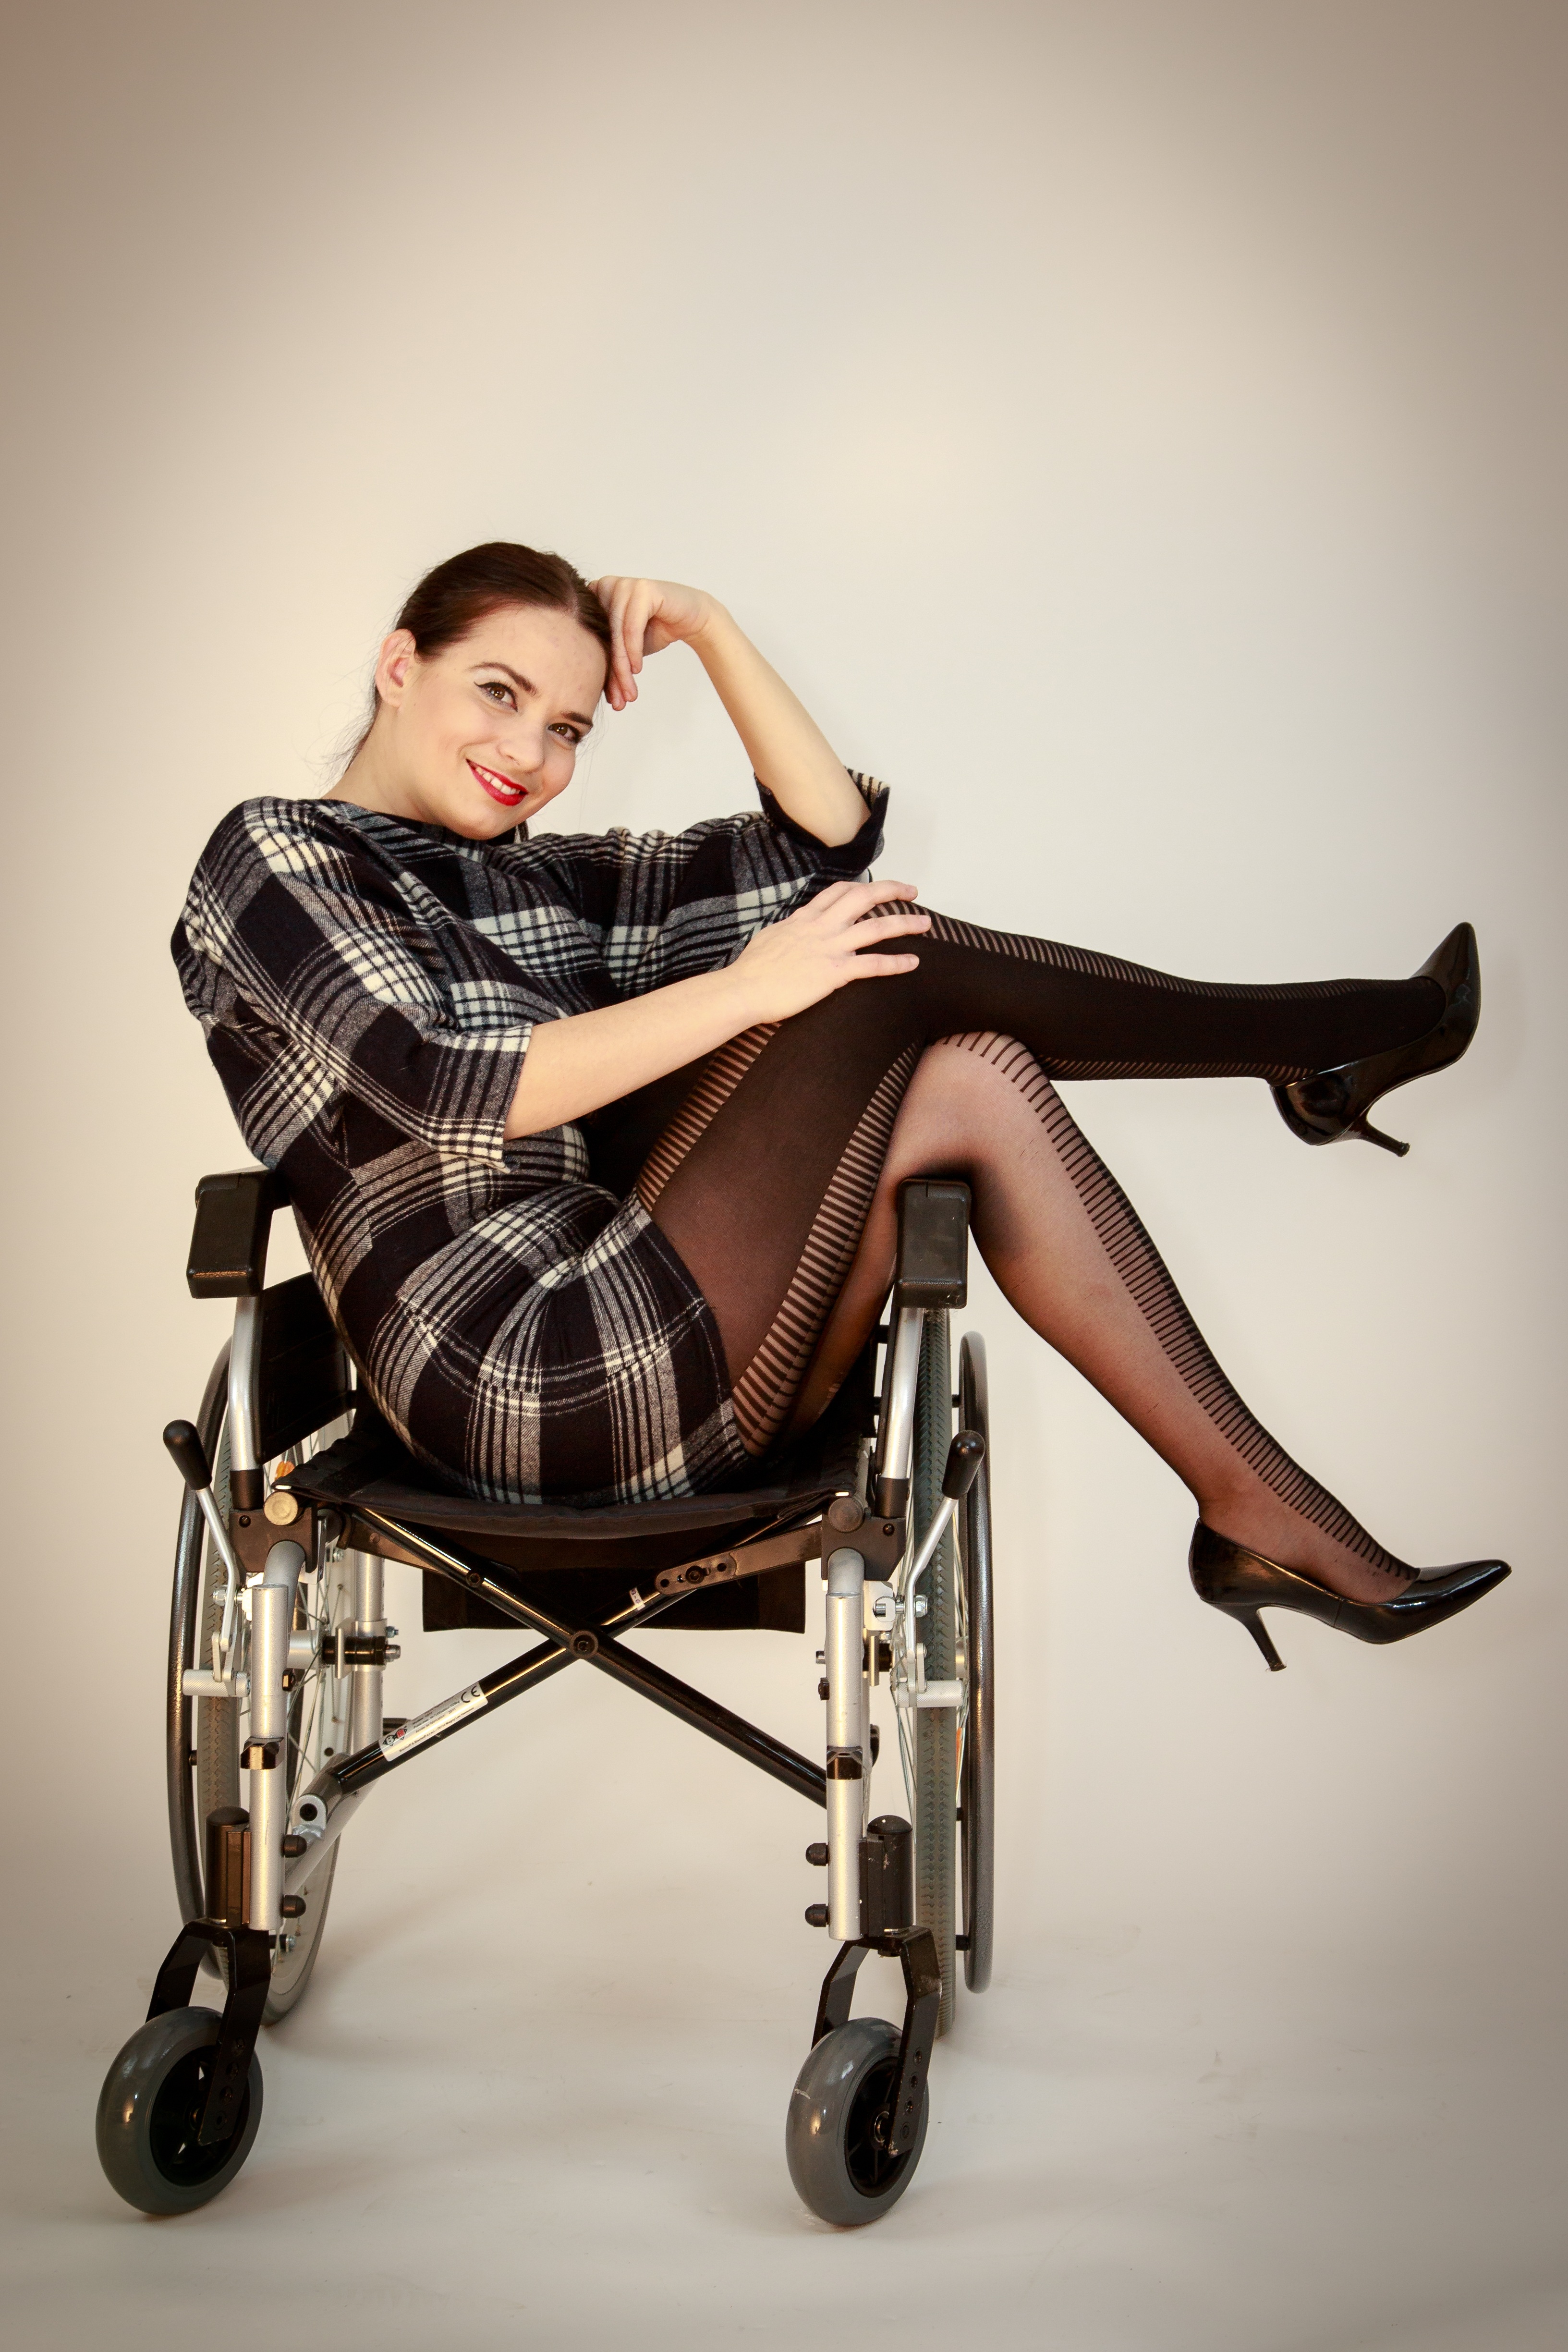
girl, woman, chair, female, leg, brunette, portrait, model, sitting, fashion, furniture, lady, product, dress, glasses, footwear, beauty, sexy, style, photo shoot, baby carriage, human positions